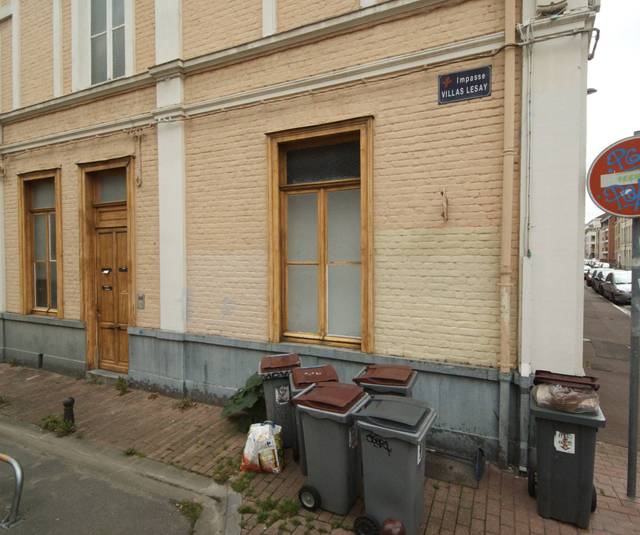
Region: France
Coordinates: 50.632, 3.052